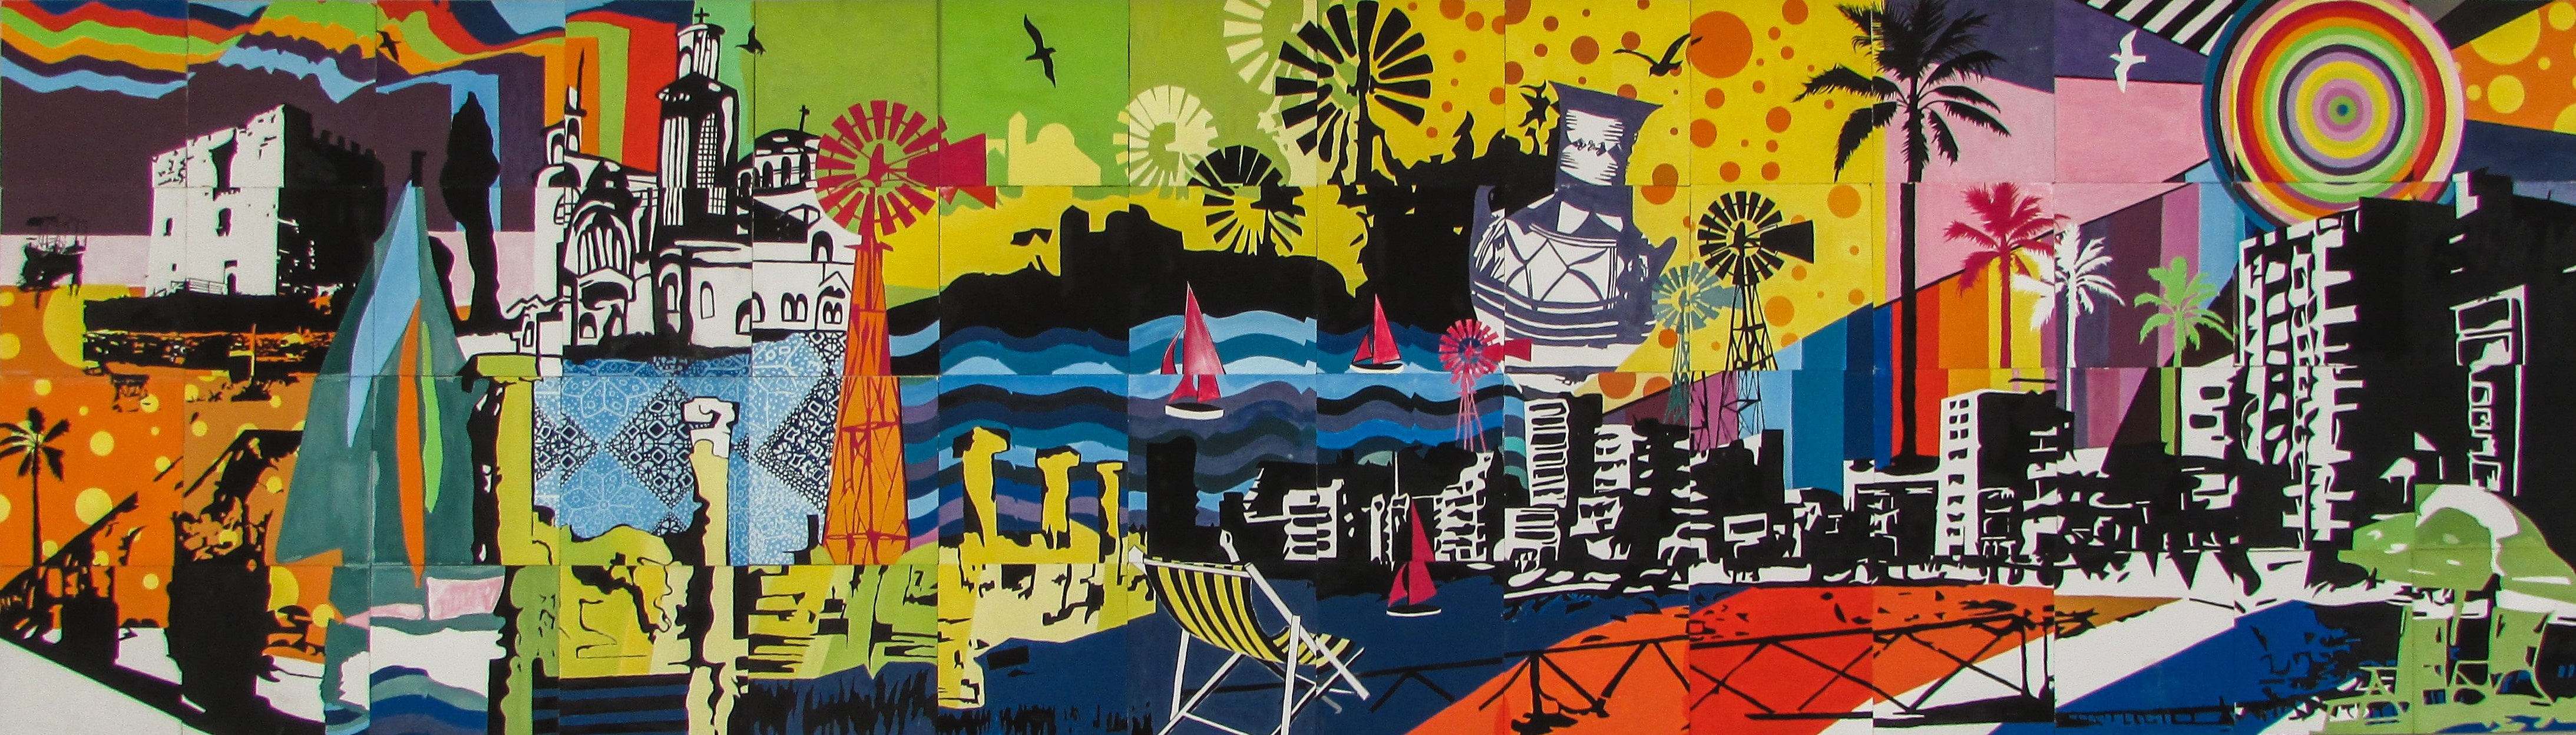
colourful, tourism, graffiti, painting, street art, art, illustration, mural, history, tradition, cyprus, paralimni, modern art